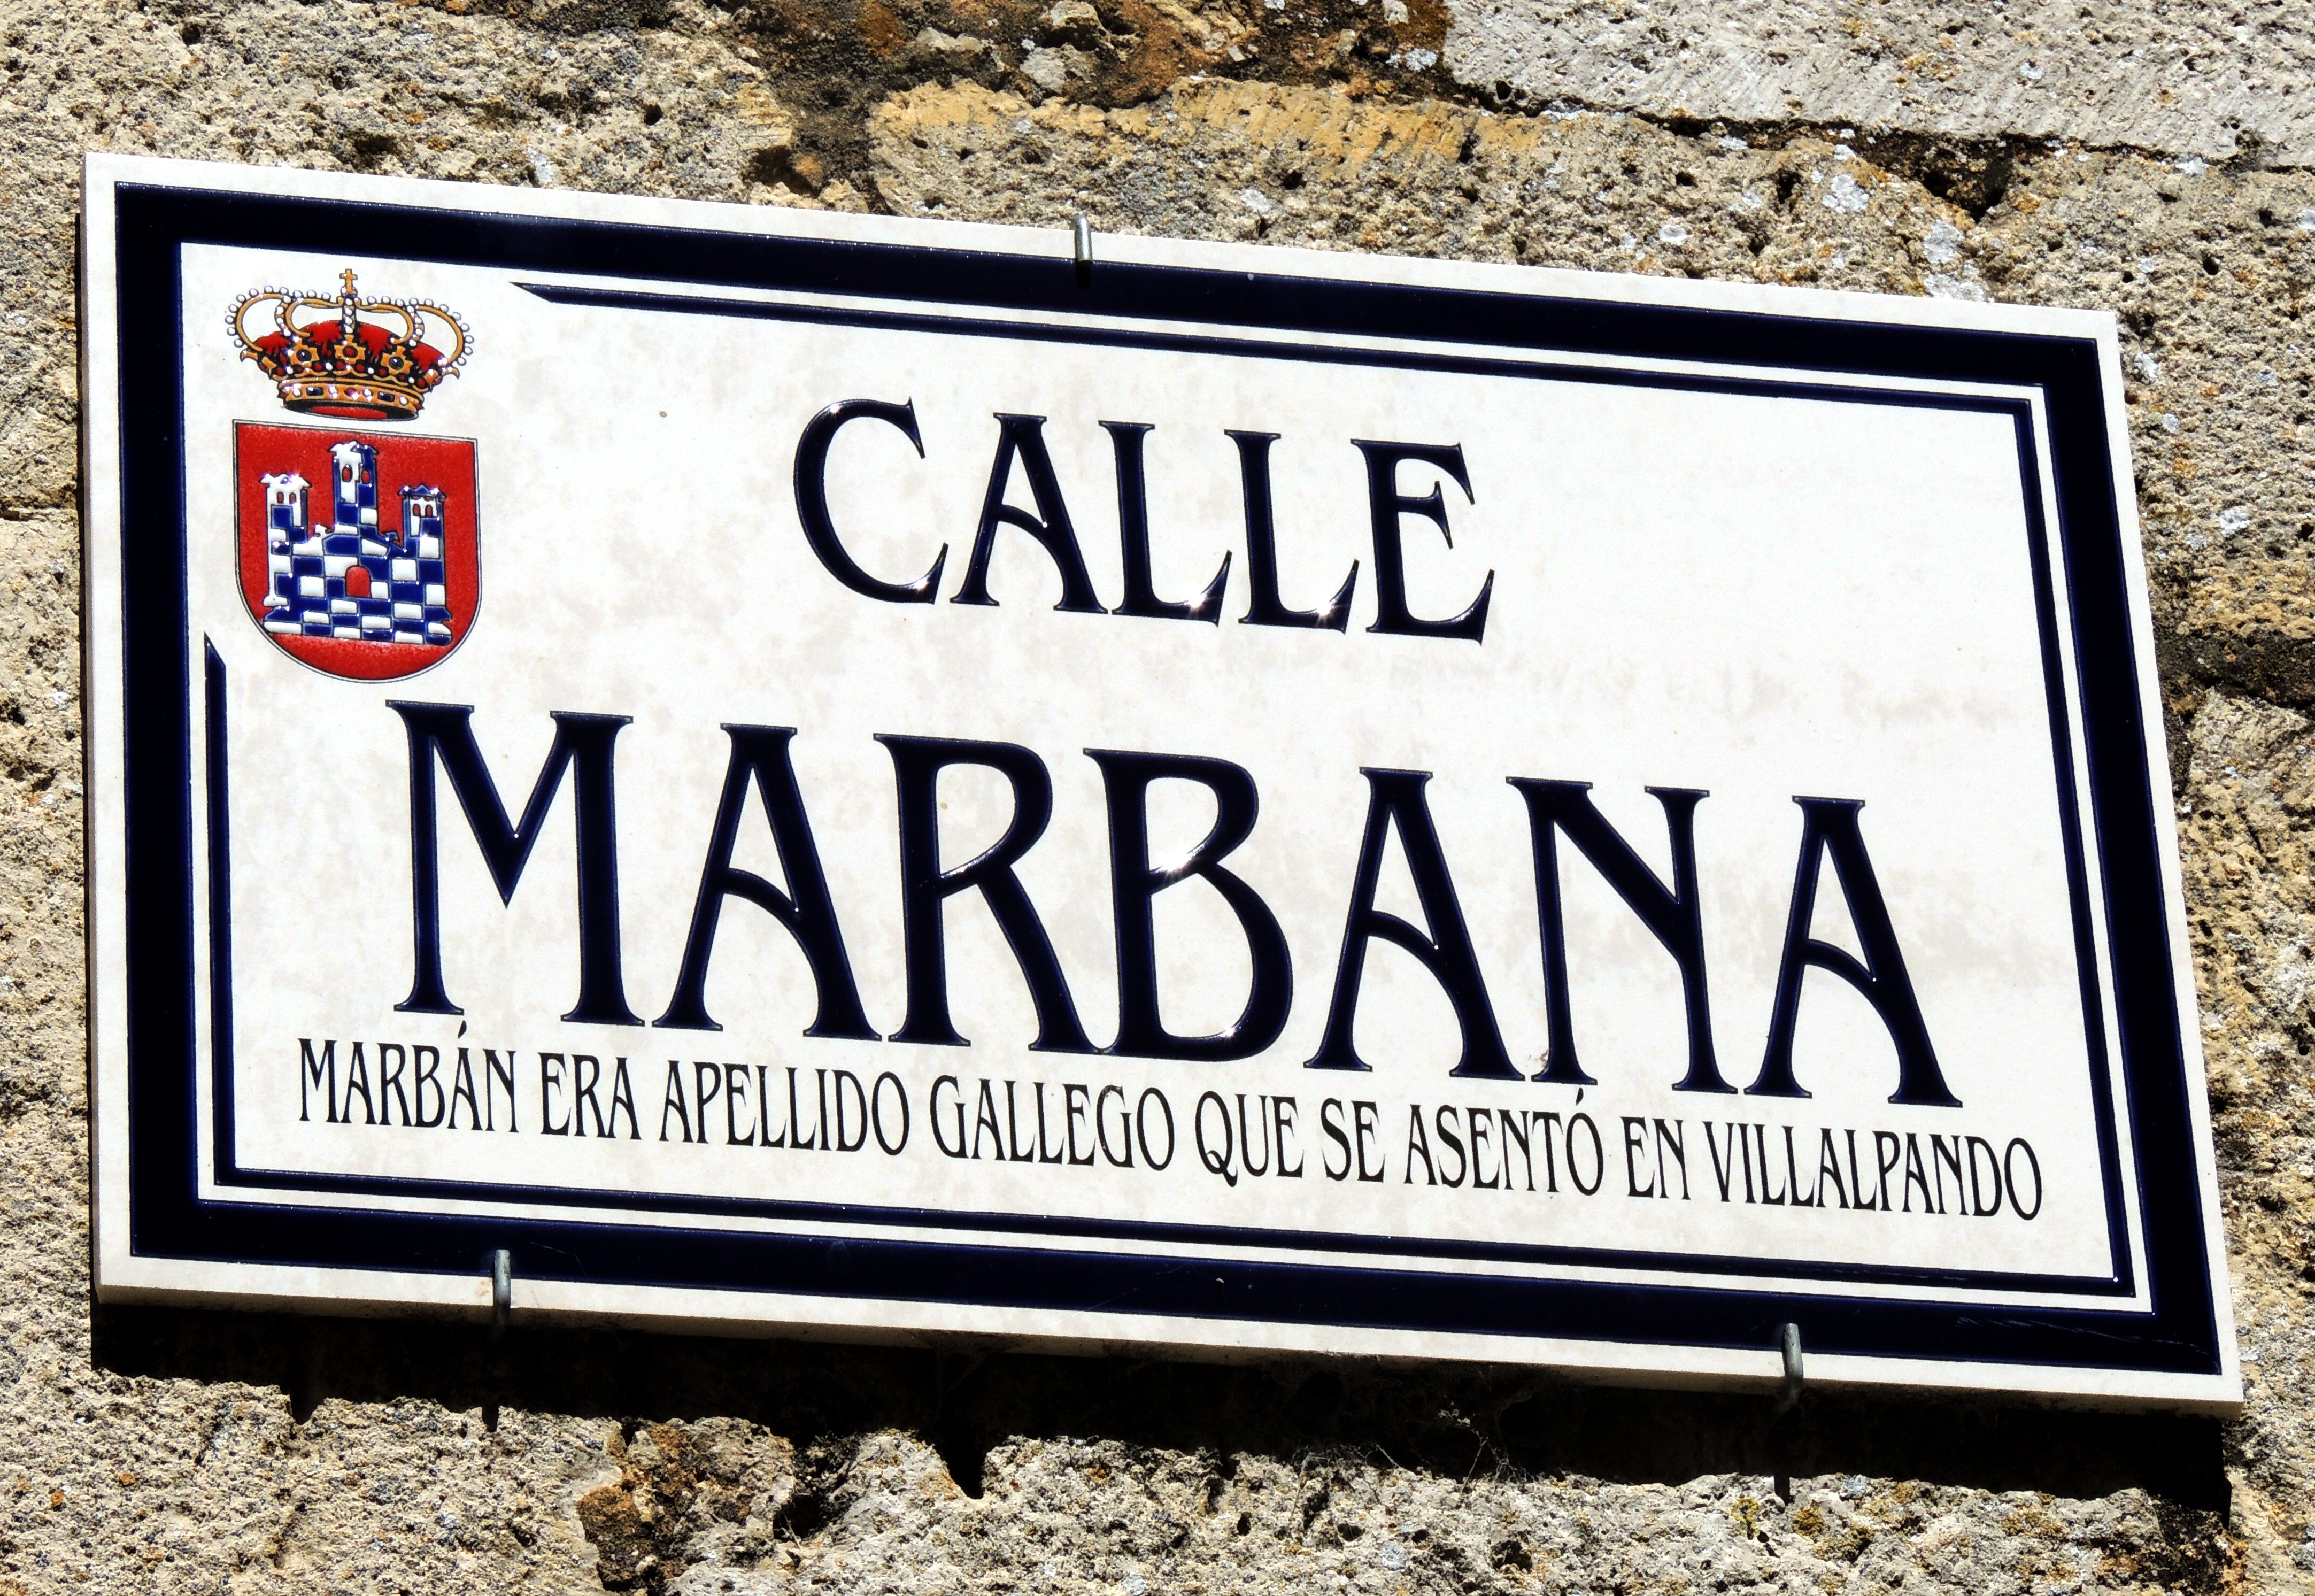
advertising, sign, banner, street sign, signage